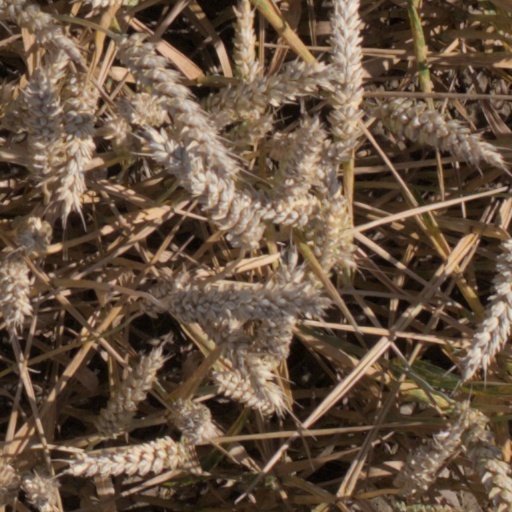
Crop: wheat